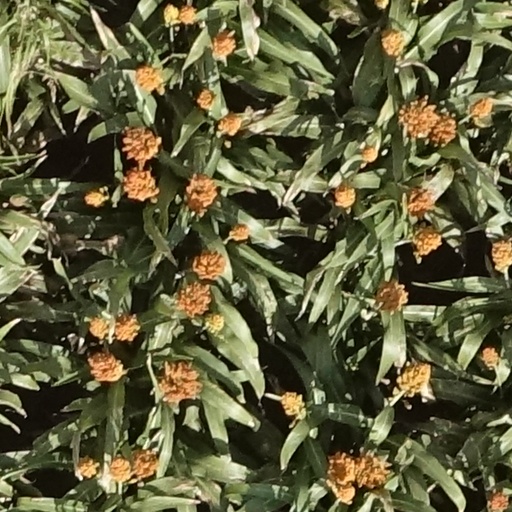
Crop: sorghum